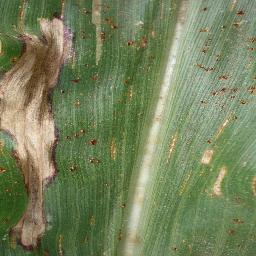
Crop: corn
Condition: (maize)_northern_blight